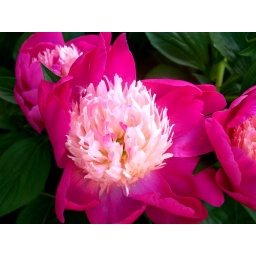
Two tone pink peony flower in my backyard.